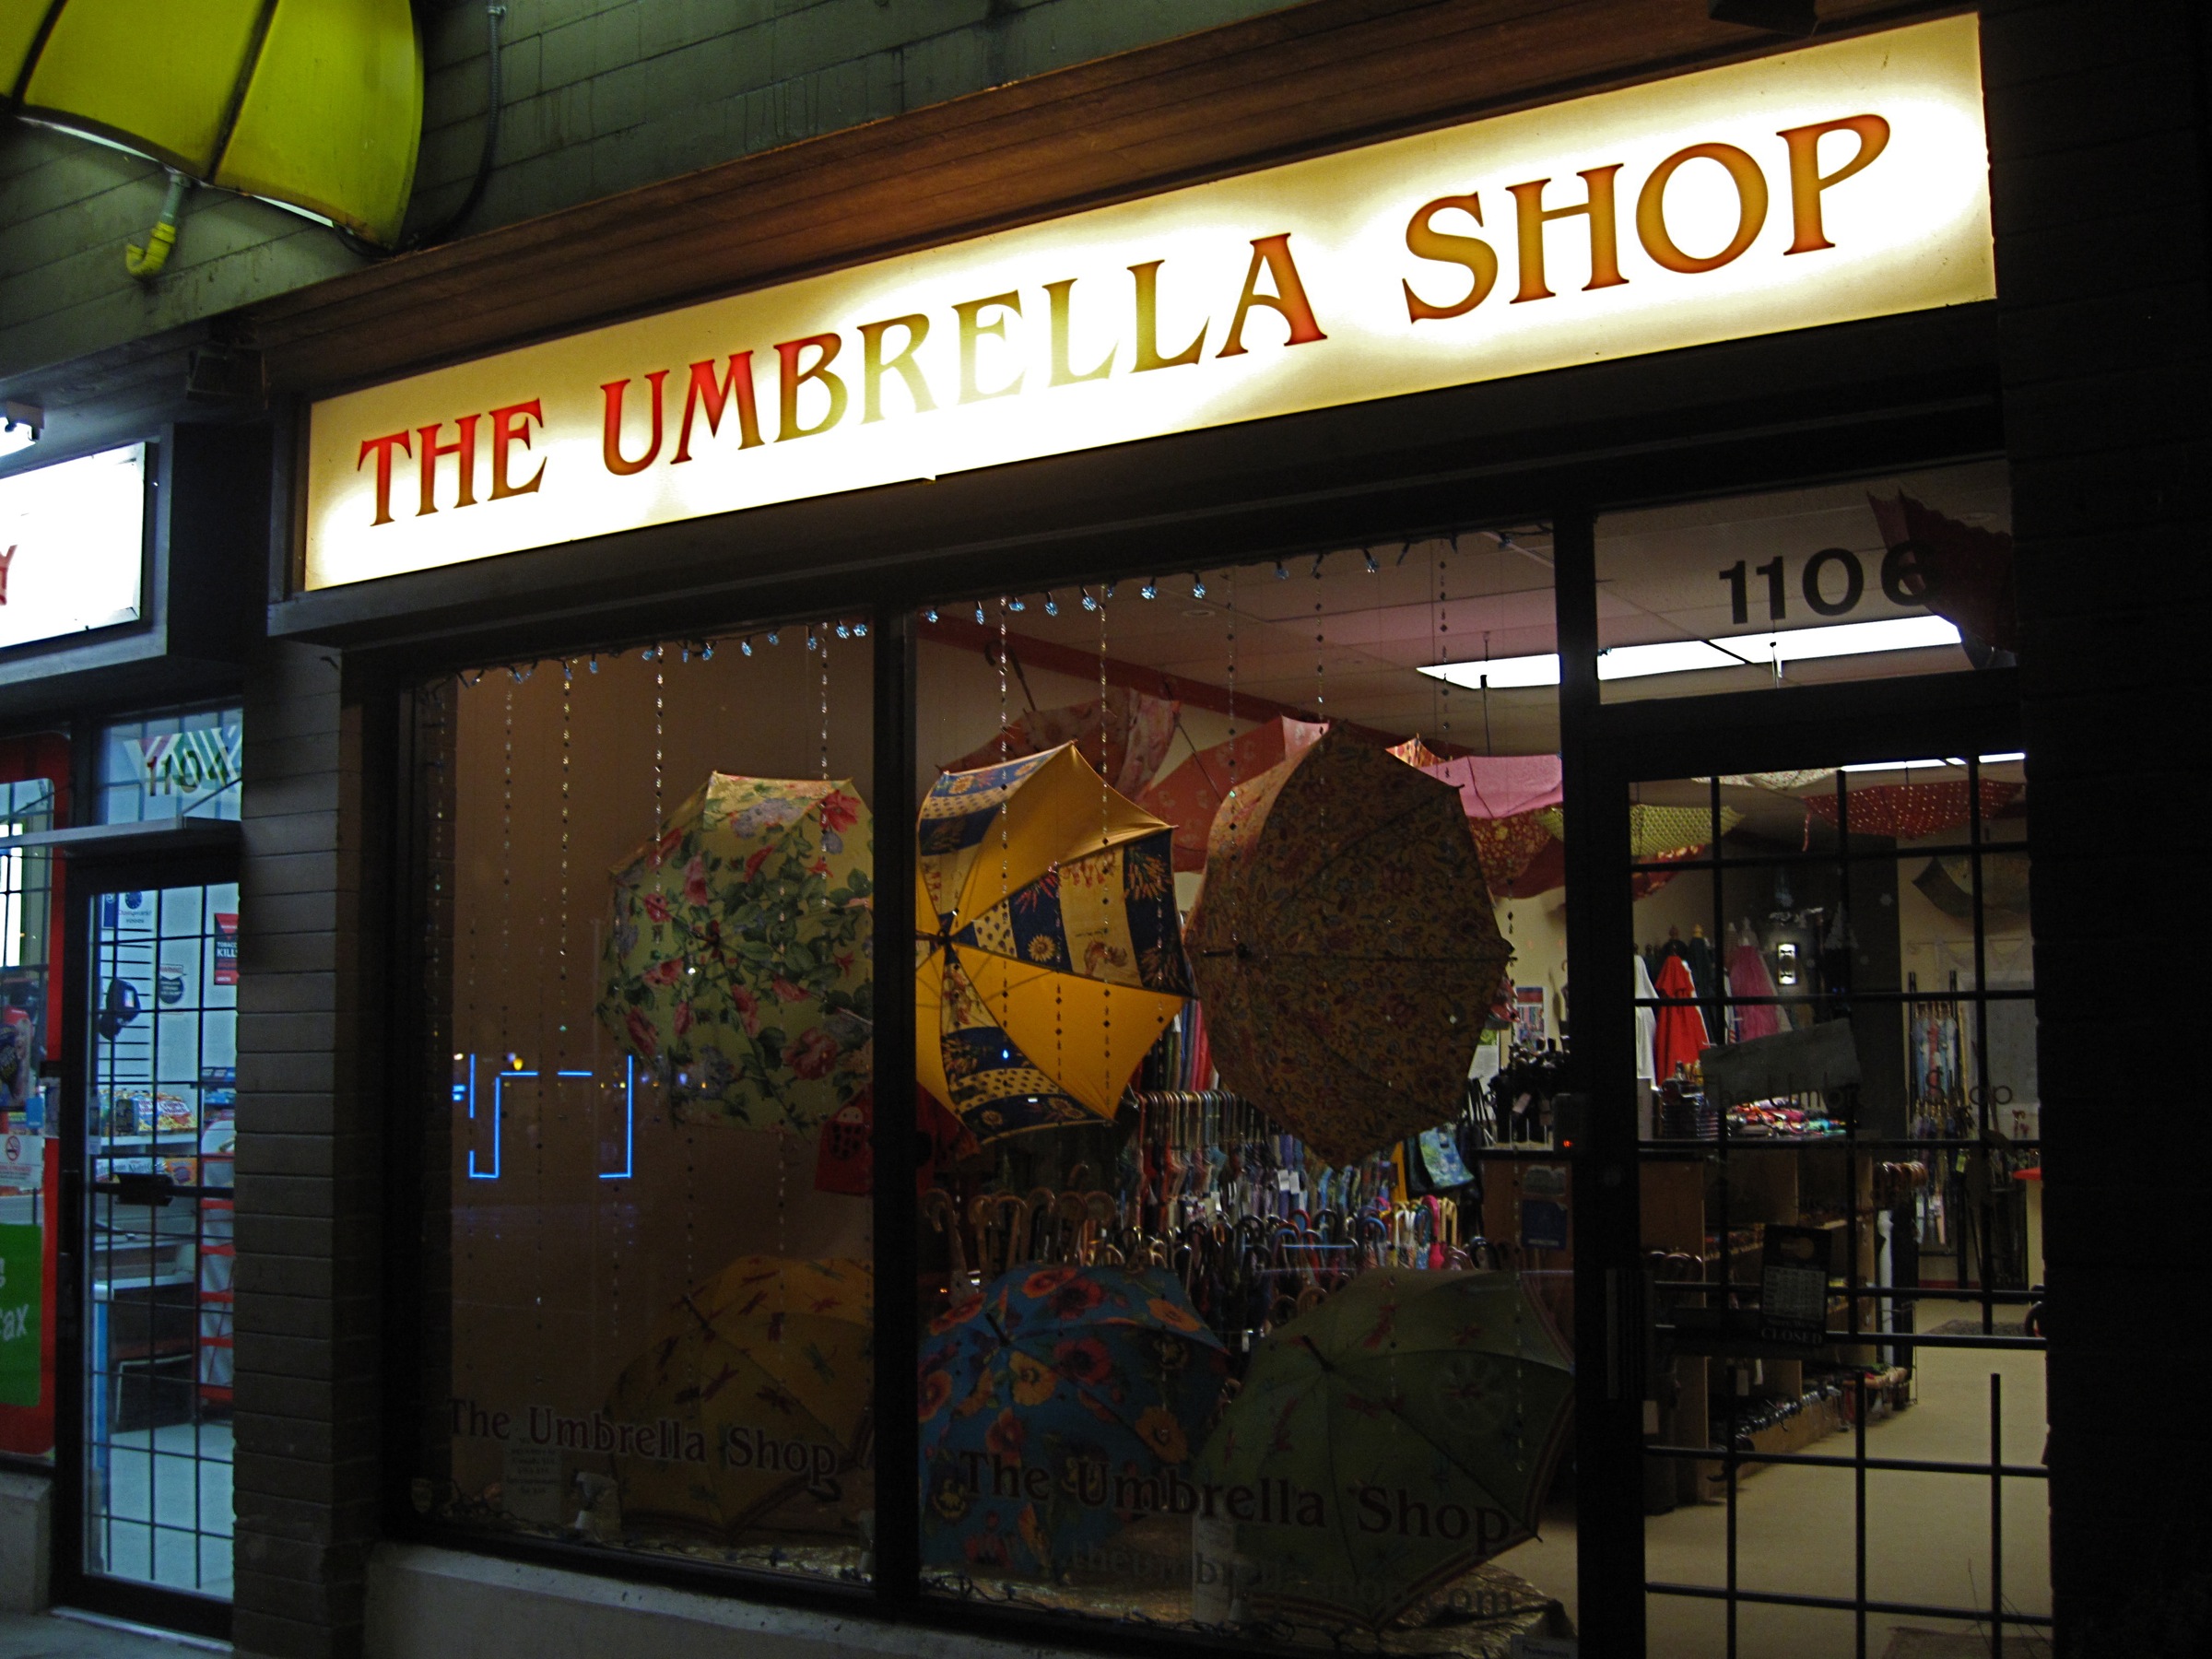
restaurant, bar, vancouver, retail, bookselling